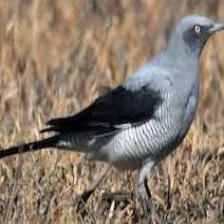
Species: GREY CUCKOOSHRIKE
Scientific name: CORACINA CAESIA